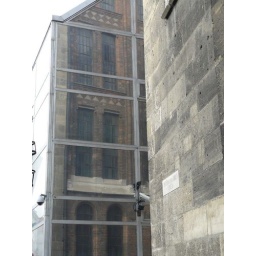
The National Archives building reflected in a shiny modern one, Old Town, Castle Hill, Buda